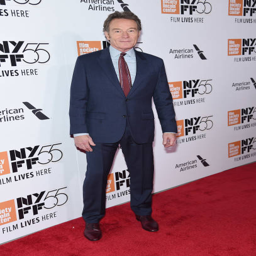
actor attends the opening night premiere during festival .